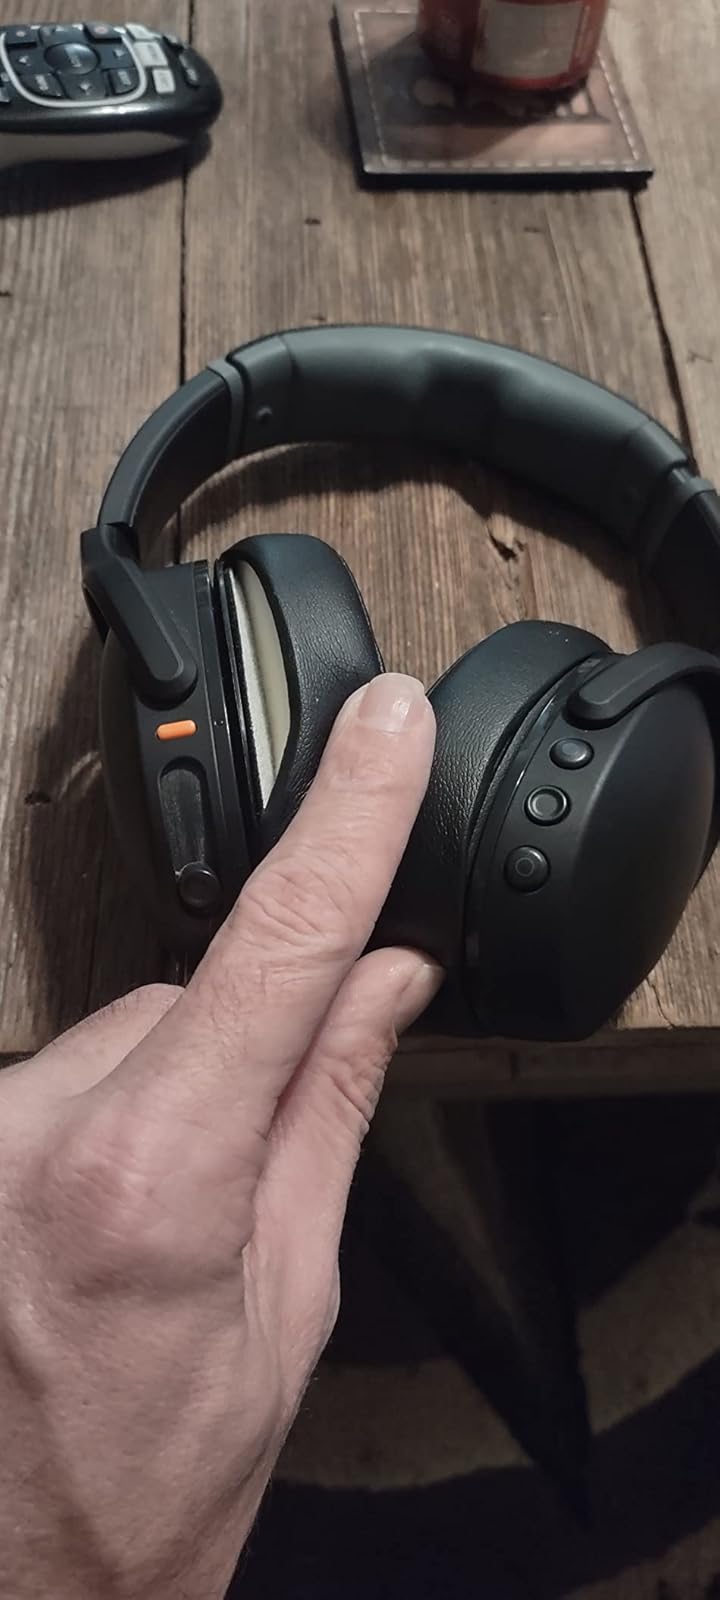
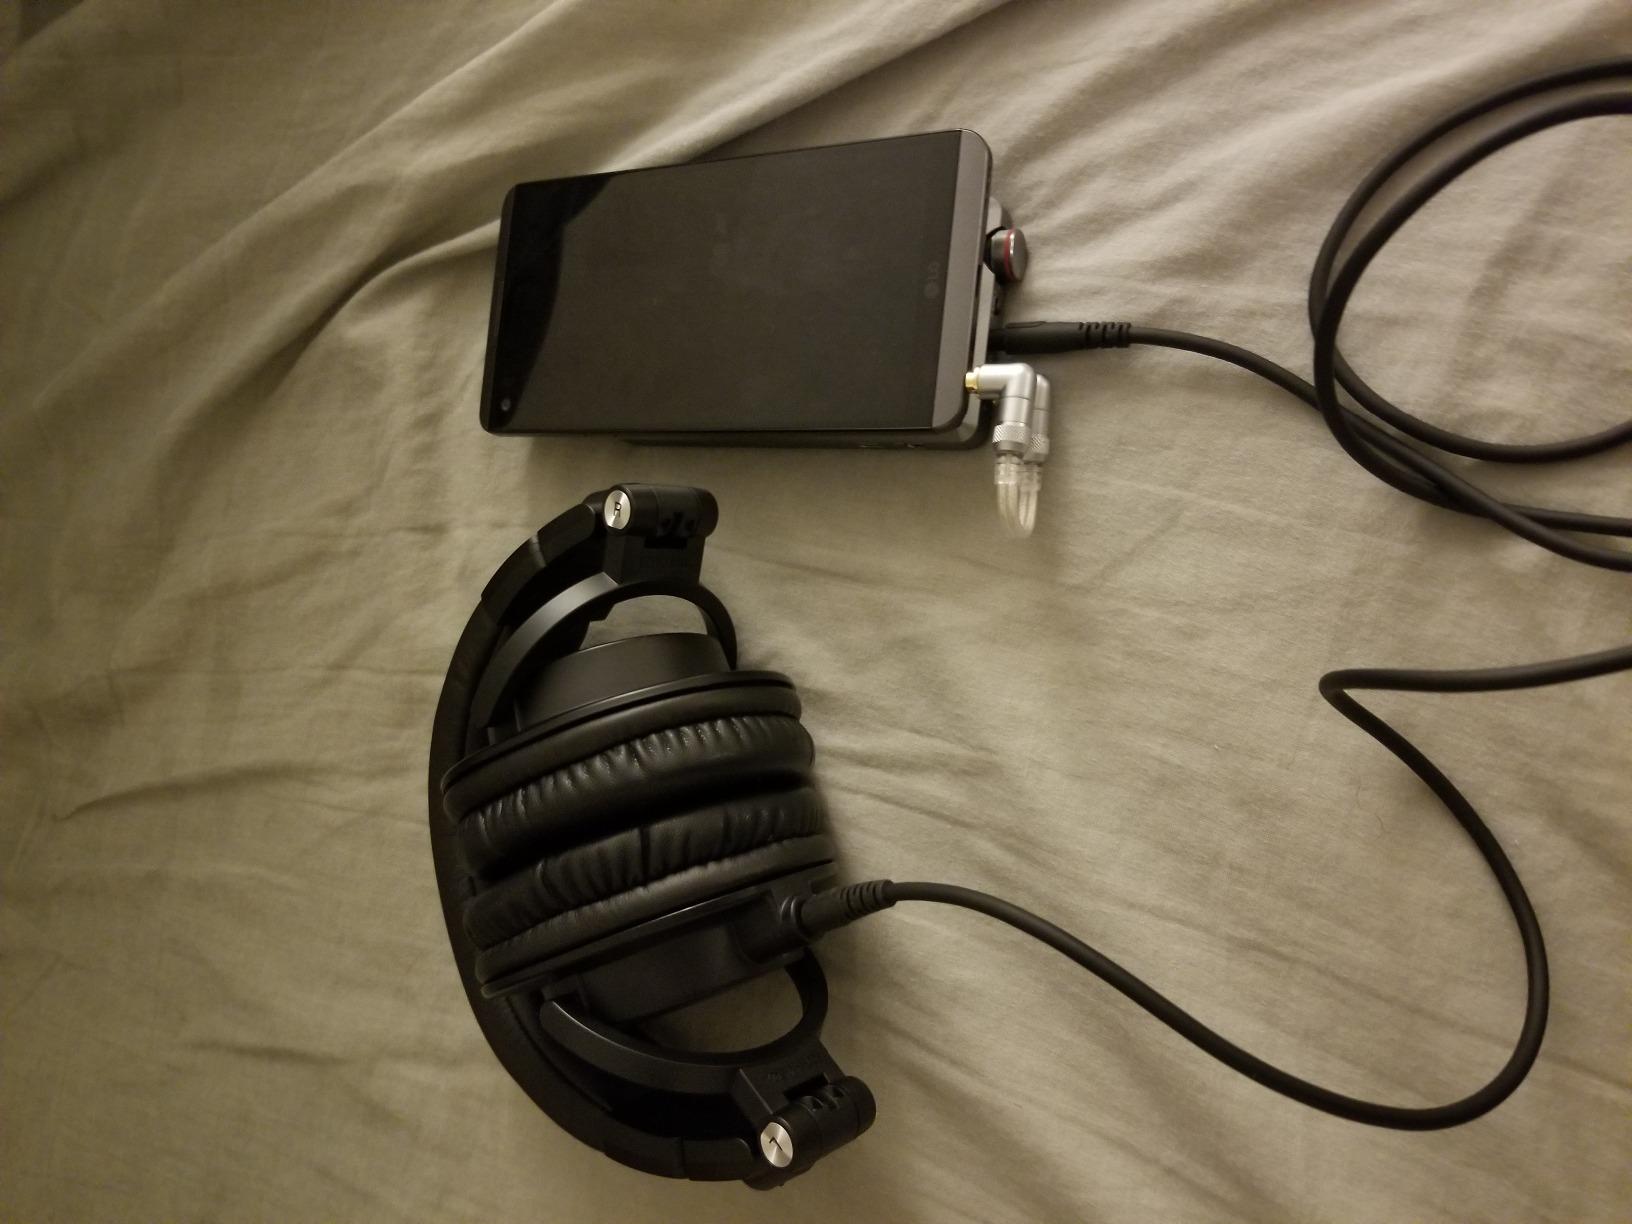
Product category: headphones
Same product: no